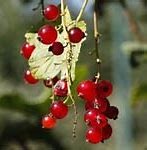
Label: redcurrant